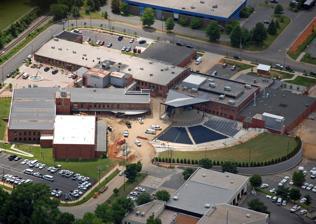
Building: Southern Asbestos Company Mills
Country: United States of America
Year built: 1959
Historic mill complex in North Carolina, US United States historic place Southern Asbestos Company Mills U.S. National Register of Historic Places Southern Asbestos Company Mills, May 2007 Show map of North Carolina Show map of the United States Location 1000 Seaboard St., Charlotte, North Carolina Coordinates 35°14′21″N 80°50′41″W / 35.23917°N 80.84472°W / 35.23917; -80.84472 Area 7.4 acres (3.0 ha) Built c. 1904 ( 1904 ) -1959 Architect Biberstein, R.C. Architectural style Italianate NRHP reference No. 07001500 Added to NRHP January 30, 2008 Southern Asbestos Company Mills , also known as Fiber Mills, is a historic asbestos factory complex located in Charlotte , Mecklenburg County, North Carolina . The complex consists of two red brick buildings joined by a bridge section and constructed in phases primarily between 1904 and 1959. During the 1940s and early 1950s, R. C. Biberstein Company made some improvements and designed additions. It was added to the National Register of Historic Places in 2008. References